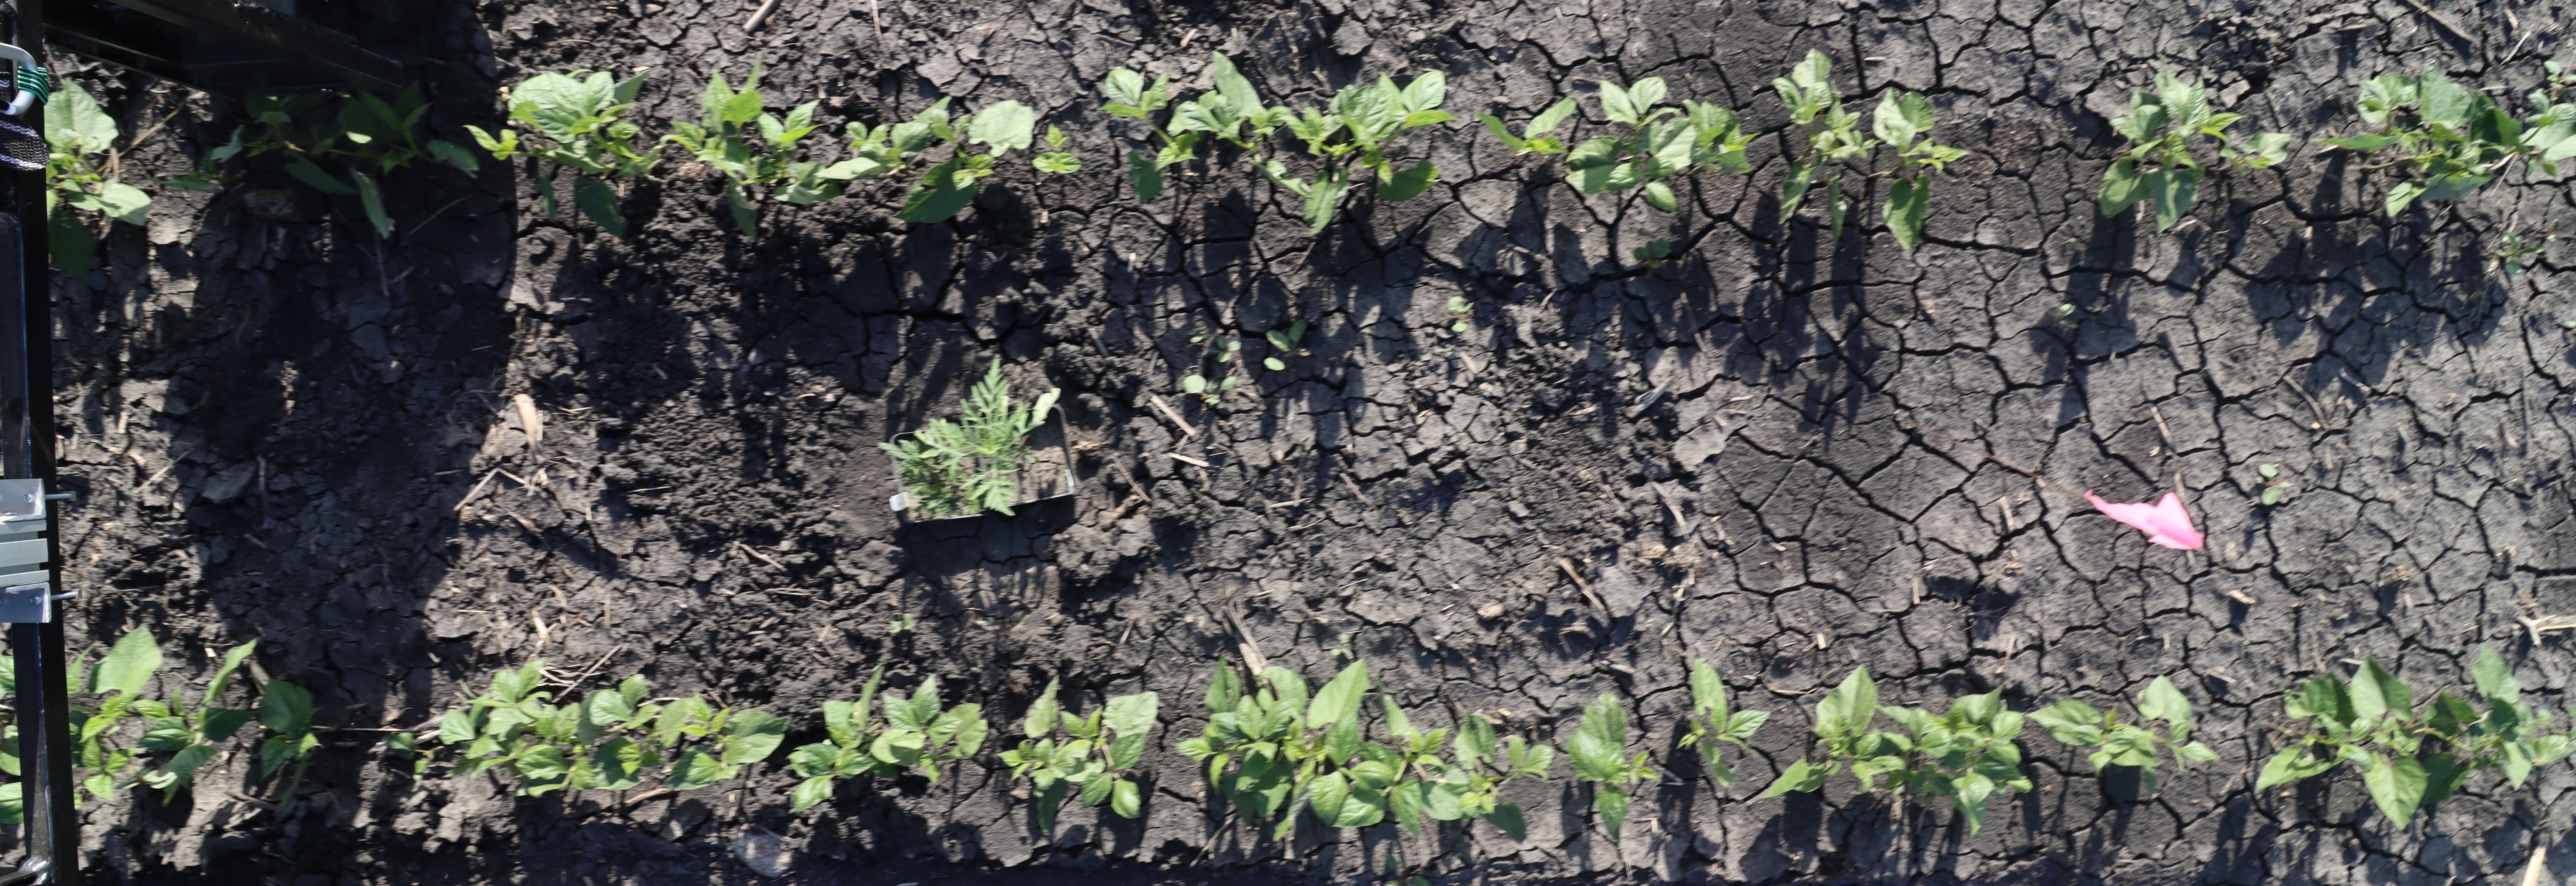
Crop: Black bean
Objects: Ragweed, Ragweed, Blackbean, Blackbean, Blackbean, Blackbean, Blackbean, Blackbean, Blackbean, Blackbean, Blackbean, Blackbean, Blackbean, Blackbean, Blackbean, Blackbean, Blackbean, Blackbean, Blackbean, Blackbean, Blackbean, Blackbean, Blackbean, Blackbean, Blackbean, Blackbean, Blackbean